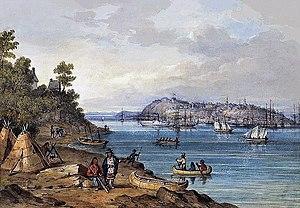
Vue de Québec depuis la pointe Lévis
Lévis est une ville située dans la région de la Chaudière-Appalaches, au Québec. Chef-lieu de la région et septième ville la plus peuplée de la province, Lévis est située sur la rive sud du fleuve Saint-Laurent, face à Québec, entre Beaumont et Saint-Antoine-de-Tilly. Sa population était de 143 414 habitants en 2016, sa superficie de 444 km² se répartie comme ce qui suit : 10 % de terres urbanisées, 48 % de terres cultivées, 36 % sous couvert forestier alors que les milieux humides comptent pour 6 % du territoire. Lévis est aussi le nom d'un des dix secteurs de la ville de Lévis dans l'arrondissement Desjardins qui comprend le Vieux-Lévis.